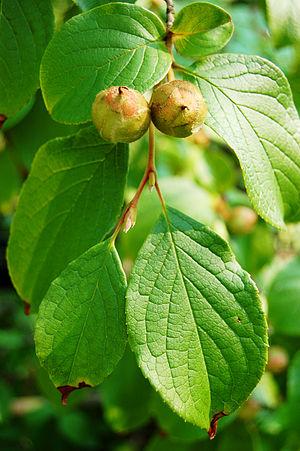
Le Stewartia pseudocamellia, également connu sous le nom de Stewartia coréen, Stewartia japonais, ou camélia à feuilles caduques, est un arbre de la famille des Theaceae, originaire du Japon et de Corée.